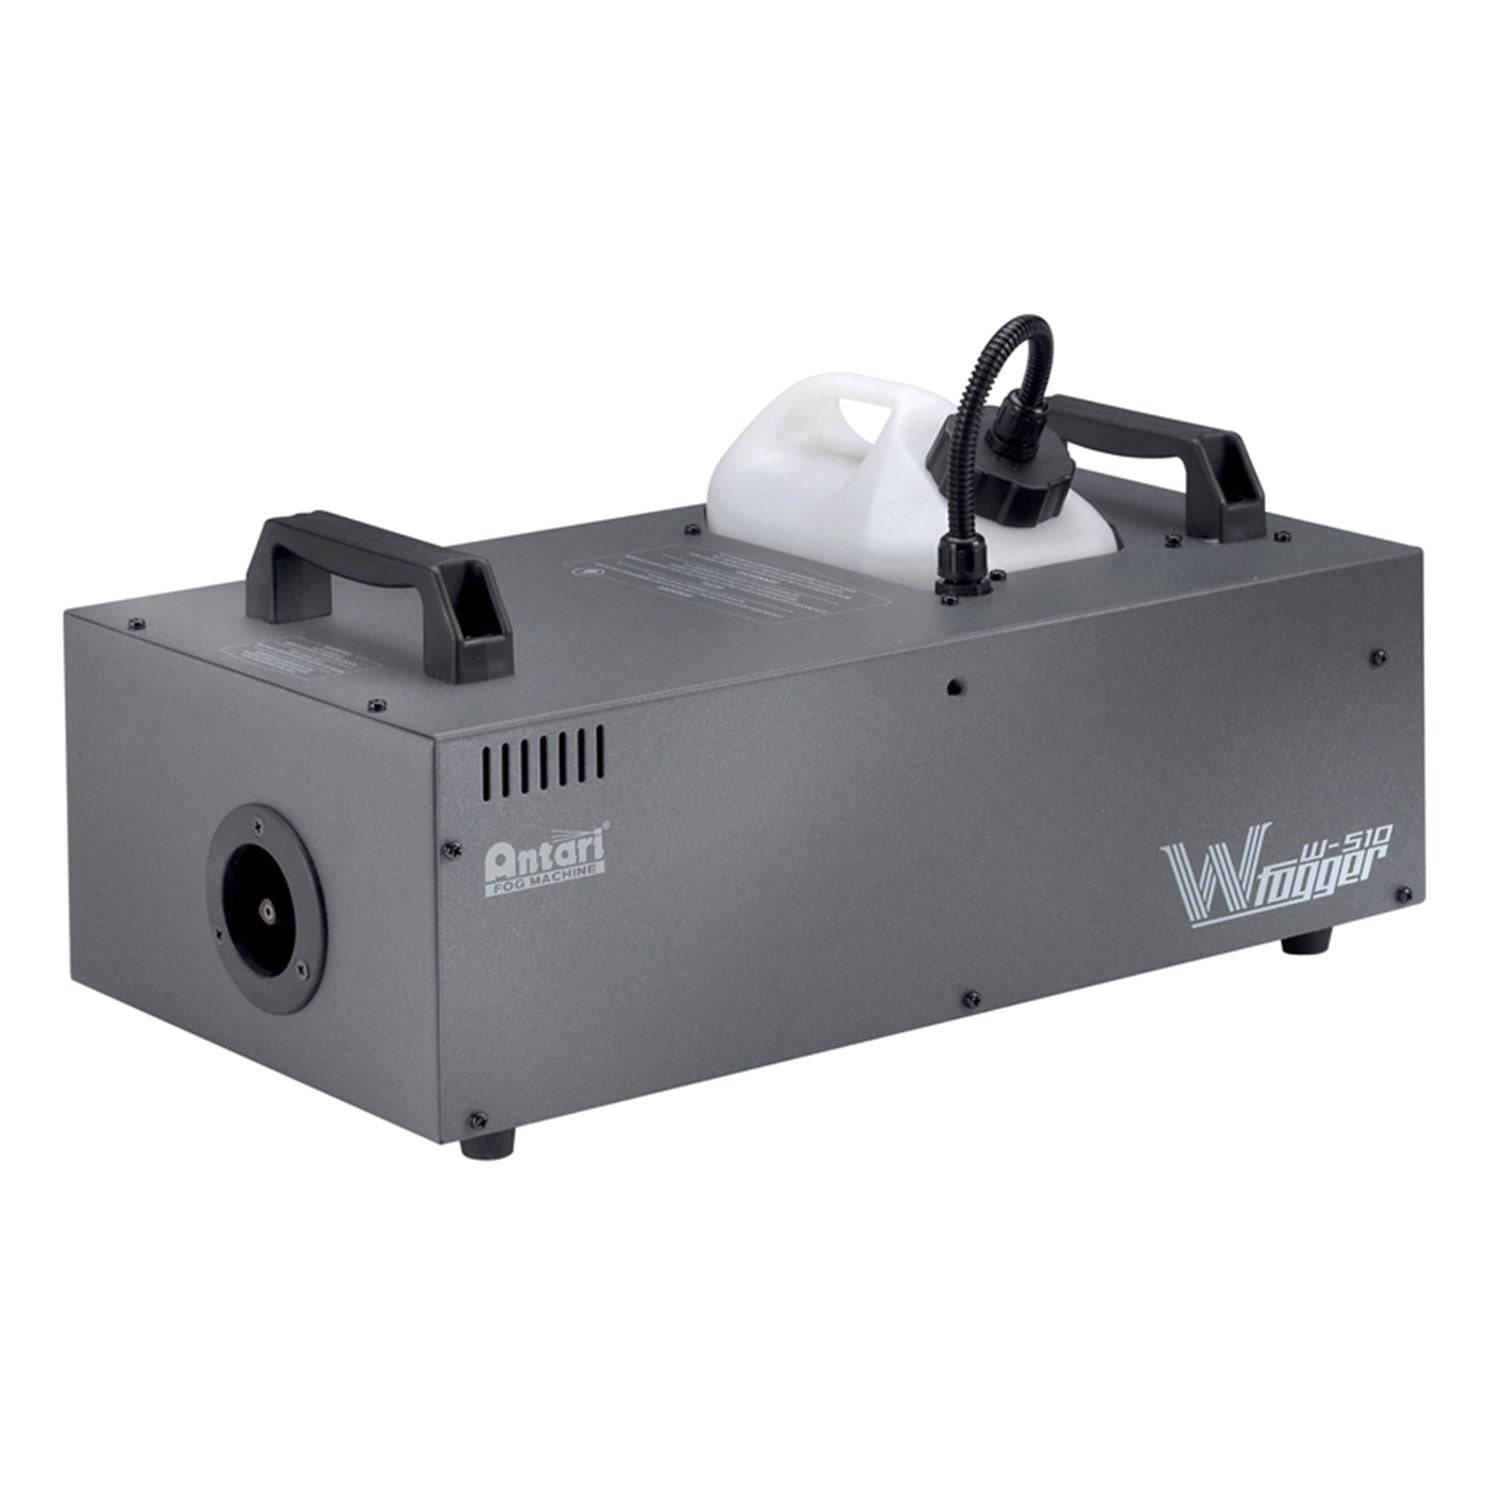
Antari W-510, 1000 Watt Professional Wireless Fog Machine
The Antari W510 1000 Watt Wireless Fog Machine is specially upgraded for professional users who demand true Plug-In and Play operation for stage fog machines. All the unnecessary wires are eliminated, leaving just a transmitting controller in your hand to send out the commands. The W-510 has 1000W and is a fogger that is most requested from DJs and clubs. The precision lies with the optoelectronic liquid sensor (OPTO). When sensing there's insufficient liquid, the pump will stop working, and then the production of fog will be ceased until it senses the re-filling of the liquid again. This light, sleek and compact design fogger is equipped with DMX on-board. Another innovation is the learning-mode of the wireless function. Each receiver can memorize up to 5 sets of frequencies and all receivers can receive signals from any registered transmitter. The wireless controller comes standard. Each machine comes with a set of wireless receiver and transmitter as a standard controller. The working distance of wireless control is 50 meters in open area. When the fluid recipient runs dry, the fluid sensor stops pumping automatically to protect the pump from burning. It can generate drier fog with smaller particles. This leads to a fairly low fog fluid consumption. Compare to the equivalent power consumption heat exchangers, the same quantity of fog fluid in W series can produce 20% more fog than others. Design The new system can control temperature precisely and rule out the influence from outside environments as much as possible to make W series fog machines be able to work stably between – 20 and + 60 degree Celsius. Product Specifications: Input voltage: US model : AC 100-120V, 50/60Hz 8.5A, EU model : AC 220-240V, 50/60Hz 4.5A Rated power: 120V 1000W , 240V 1070 W Warm-up time: 13 minutes (approx) Fluid consumption: 90 ml/min Fluid tank capacity: 2.8Liters (0.74 gallon) Compatible fluid: Antari FLG Heavy Fog Fluid , Antari FLR Light Fog Fluid Operating time: 30 mins at max. output Ambient temp.range: 0°C - 40°C (32°F - 104°F) Control: DMX 512, Wireless Dimension: L 487 W 250 H 223 mm , (L 19.17 W 9.84 H 8.78 inch) Weight: 11.4 kg (25.13 lbs) .tb_button {padding:1px;cursor:pointer;border-right: 1px solid #8b8b8b;border-left: 1px solid #FFF;border-bottom: 1px solid #fff;}.tb_button.hover {borer:2px outset #def; background-color: #f8f8f8 !important;}.ws_toolbar {z-index:100000} .ws_toolbar .ws_tb_btn {cursor:pointer;border:1px solid #555;padding:3px} .tb_highlight{background-color:yellow} .tb_hide {visibility:hidden} .ws_toolbar img {padding:2px;margin:0px}
Brand: Antari
Category: Arts & Entertainment > Party & Celebration > Special Effects > Fog Machines